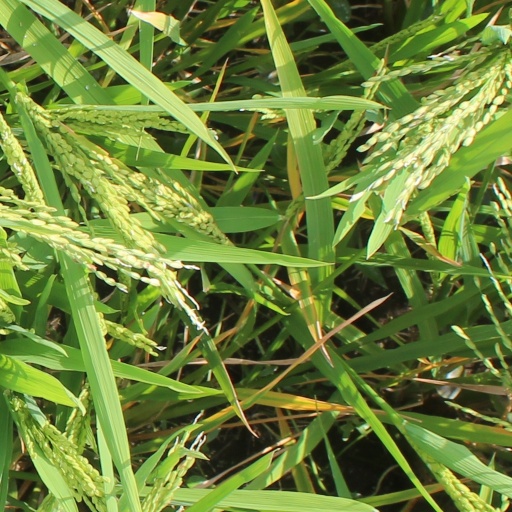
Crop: rice